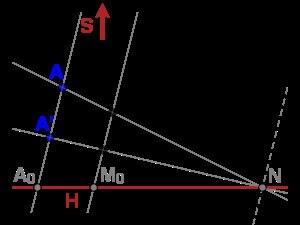
En géométrie projective, une homologie est une transformation projective bijective, admettant un hyperplan de points fixes et un point fixe extérieur à cet hyperplan, une élation est une transformation projective ayant un hyperplan de points fixes, mais aucun autre point fixe. L'hyperplan est appelé base ou axe de l'homologie comme de l'élation.